Abdul-Karim Mousavi Ardebili

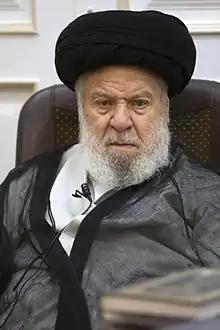
Mousavi Ardebili in 2015

Sayyid Abdolkarim Mousavi Ardebili (28 January 1926 – 23 November 2016) was an Iranian reformist politician and Twelver shi'a marja.